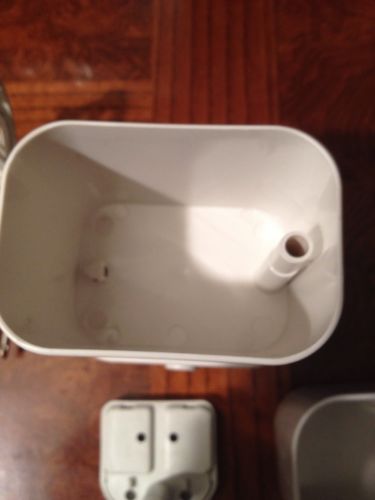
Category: coffee maker